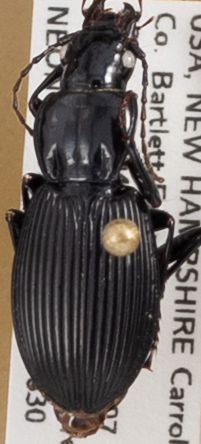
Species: Pterostichus lachrymosus
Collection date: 2021-06-30
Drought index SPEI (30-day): -1.814
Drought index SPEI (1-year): -1.28
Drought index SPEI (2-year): -0.968